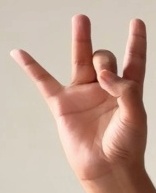
ASL sign: 8